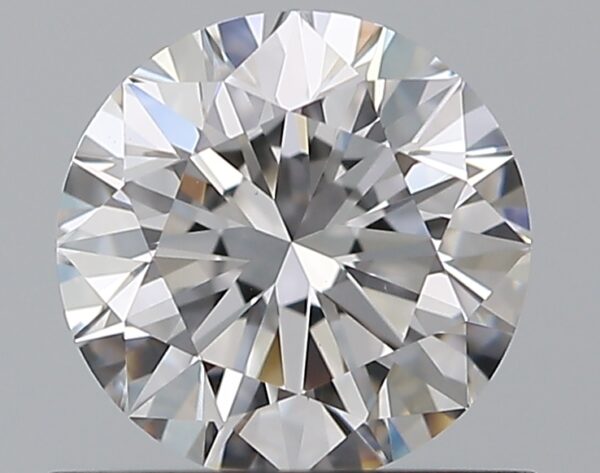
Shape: round
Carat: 0.72
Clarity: VS1
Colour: D
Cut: EX
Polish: EX
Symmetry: EX
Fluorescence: N
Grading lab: GIA
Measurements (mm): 5.69 x 5.73 x 3.56